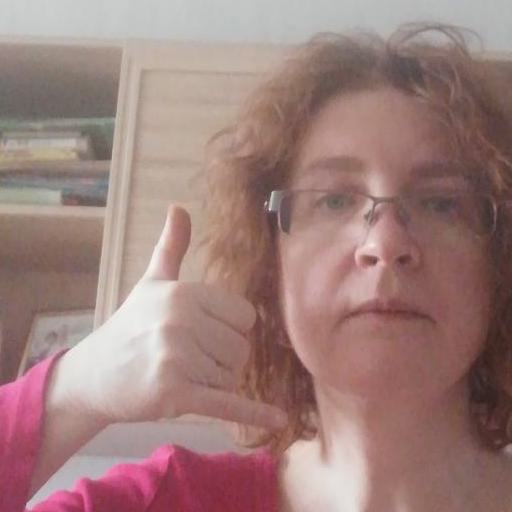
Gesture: call